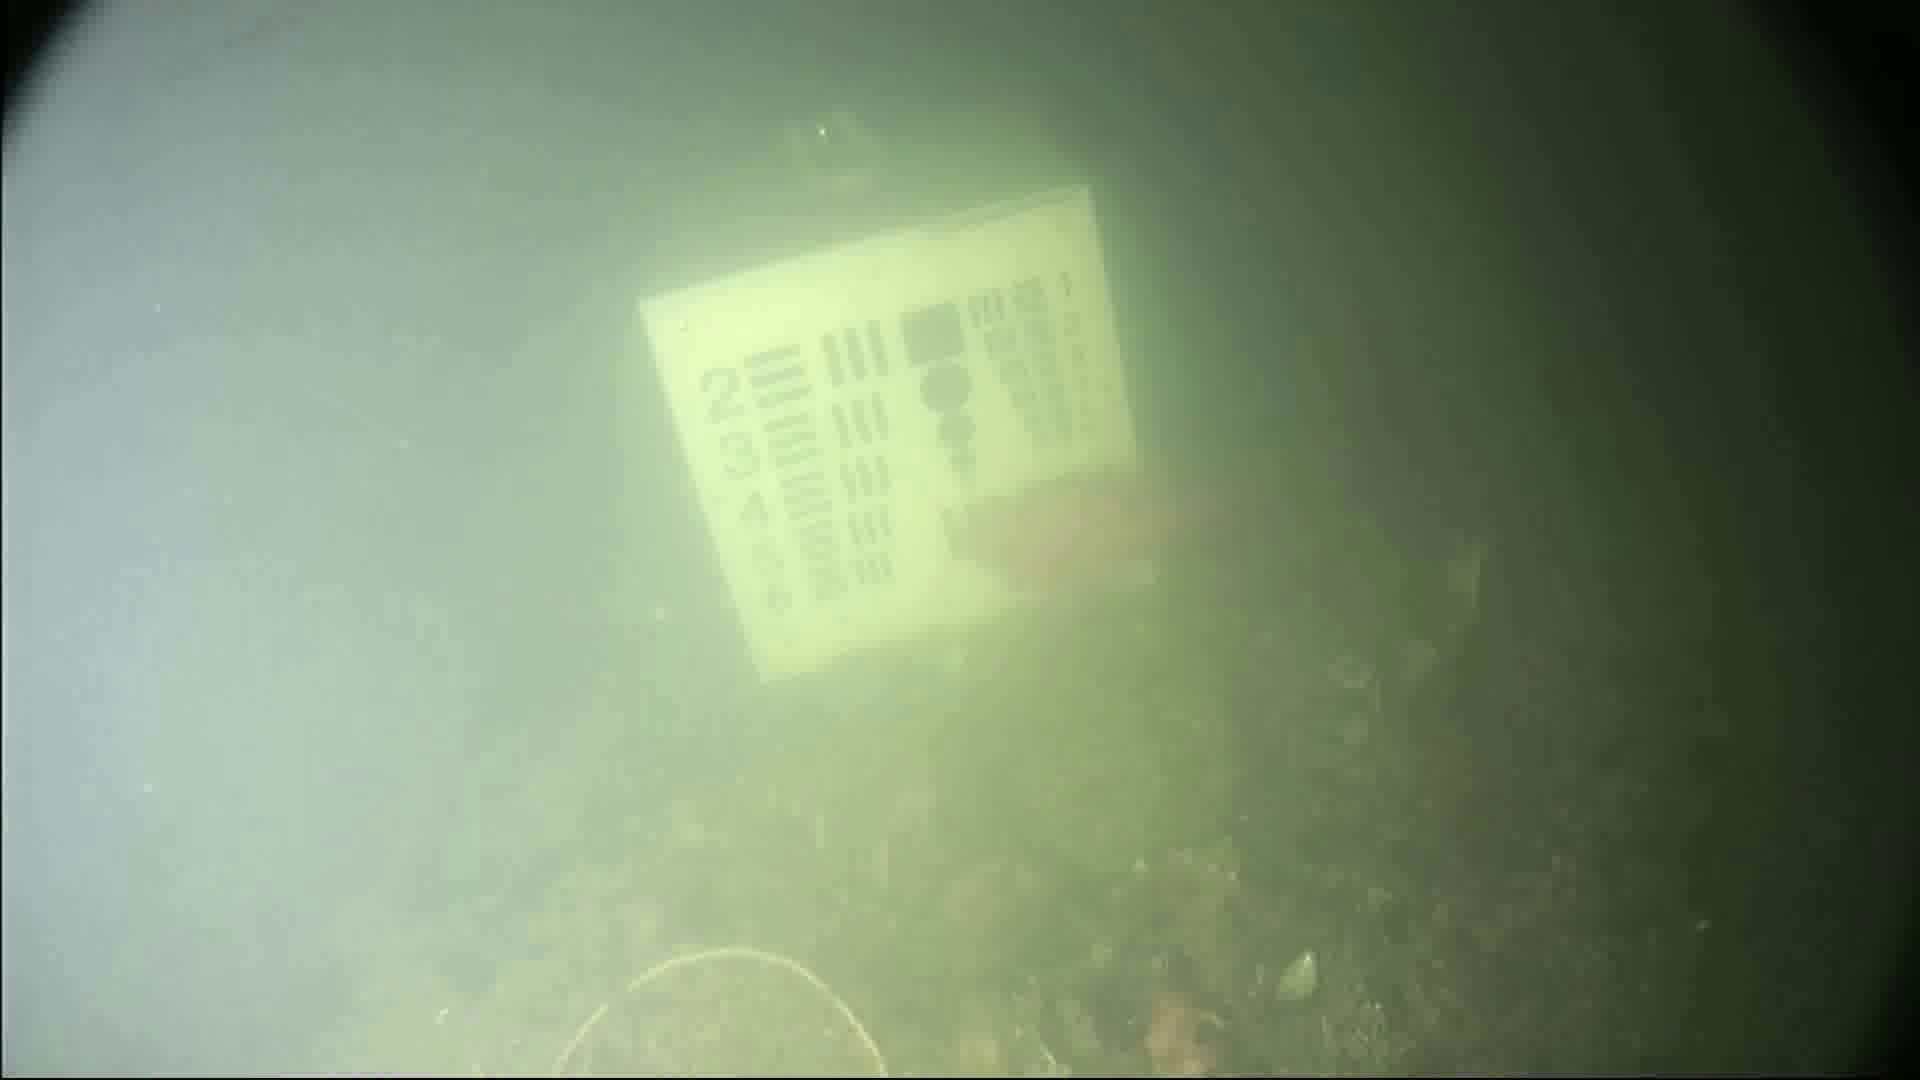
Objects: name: fish